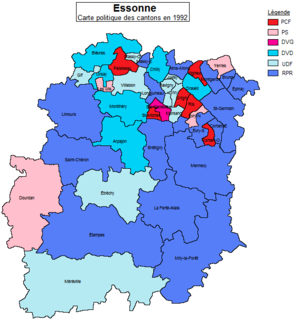
Carte politique des cantons de l'Essonne en 1992
Le département français de l'Essonne est un département créé par la loi du 10 juillet 1964 par démembrement de l'ancienne Seine-et-Oise, effectivement constitué le 1ᵉʳ janvier 1968 par la mise en place du Conseil général de l'Essonne. En 1966 furent institués les arrondissements d'Évry, Étampes et Palaiseau, en 1967 les vingt-sept cantons de l'Essonne, régulièrement modifiés pour atteindre en 1985 les quarante-deux actuels et les quatre circonscriptions législatives, portées à dix en 1986.
Les élections cantonales en Essonne se sont déroulées les dimanches 20 et 27 mars 1994. Elles avaient pour but d’élire la moitié des conseillers généraux du département français de l’Essonne qui siègent au conseil général de l'Essonne pour un mandat de six années.
Les élections cantonales de 1992 en Essonne se déroulent les dimanches 22 et 29 mars 1992. Elles avaient pour but d’élire la moitié des conseillers généraux du département français de l’Essonne qui siégeaient au conseil général de l'Essonne pour un mandat de six années.